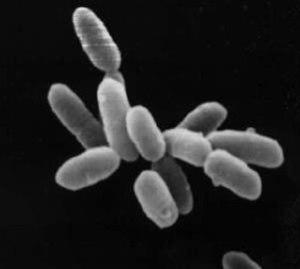
Les Halobacteria, ou halobactéries, sont une classe d'archées de l'embranchement des Euryarchaeota. Ce sont des microorganismes chimioautotrophes qui se développent dans des milieux saturés ou quasiment saturés en sels dissous, tels que les marais salants. On les qualifie d'halophiles, bien que cet adjectif s'applique également à des organismes qui requièrent des salinités moins élevées. On les trouve dans tous les environnements humides riches en matières organiques et en sels.
Les Halobacteriaceae sont une famille de l'ordre des Halobacteriales, des archées halophiles qu'on rencontre dans les milieux humides très riches en sels en présence de matières organiques. Leurs colonies forment de grandes étendues rougeâtres en raison de la bactériorhodopsine, un pigment biologique utilisé pour convertir l'énergie lumineuse en gradient de concentration de protons à travers la membrane plasmique, gradient utilisé par couplage chimiosmotique pour permettre à une ATP synthase de produire de l'ATP. Ces halobactéries possèdent également un second pigment, l'halorhodopsine, qui génère un gradient de concentration d'ions chlorure en réponse à l'exposition à la lumière.
Les fossiles les plus anciens sont ceux d'organismes unicellulaires qui dateraient de 3,4 milliards d'années. Des fossiles d'organismes plus complexes, multicellulaires, sont datés, pour les plus anciens d'entre eux, de 2,1 milliards d'années.
Halobacterium est un genre d'archées halophiles de la famille des Halobacteriaceae. Il regroupe plusieurs espèces aérobies dont le métabolisme nécessite un environnement à forte teneur en sels dissous car de nombreuses enzymes de ces organismes sont inopérantes dans les environnements pauvres en sels. Ces cellules se présentent sous forme de bâtonnets ou de coques de couleur rouge ou violette, avec des parois cellulaires différentes de celles des bactéries car ces dernières ne résistent pas aux environnements trop riches en sels, et se développent en présence d'acides aminés en conditions aérobies. Elle se reproduisent par scissiparité et sont motiles. Leur développement est optimal à 42 °C.